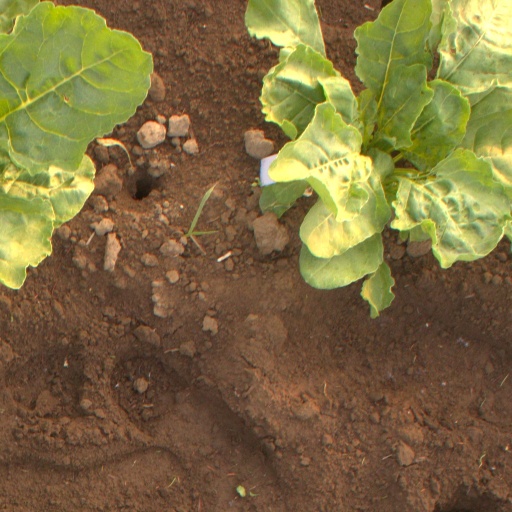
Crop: sugar beet